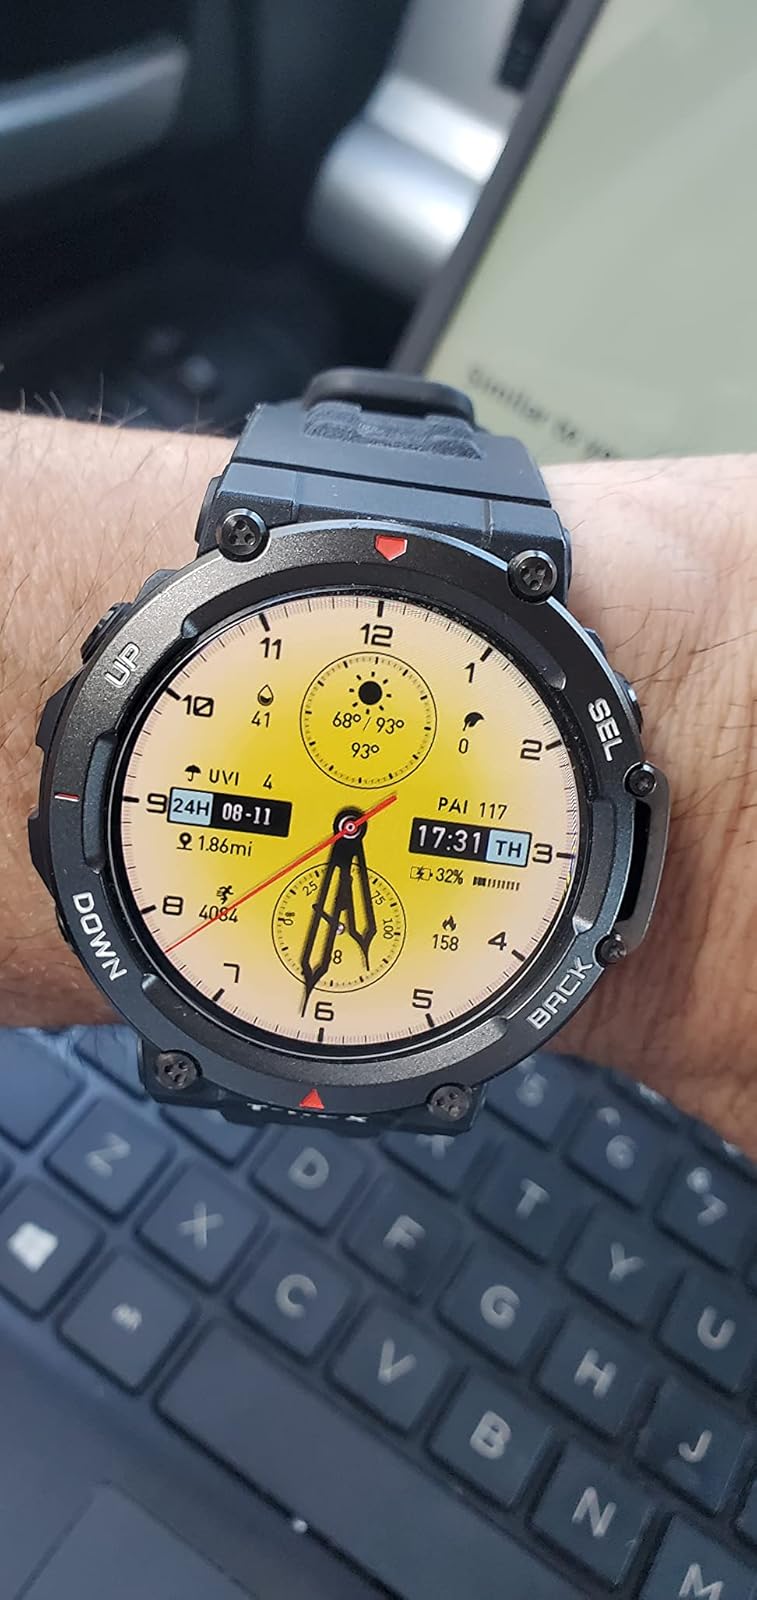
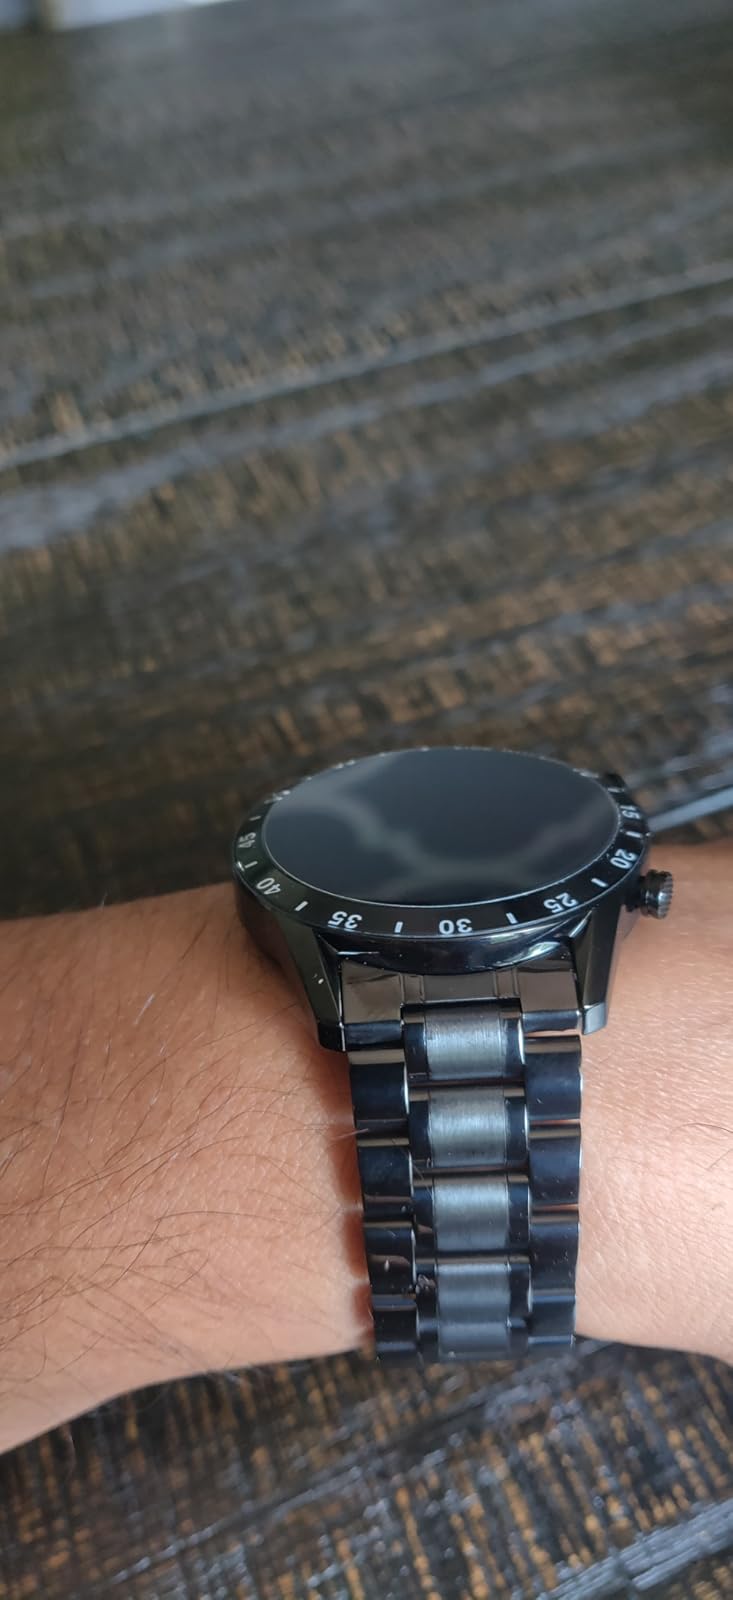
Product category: smartwatch
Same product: no